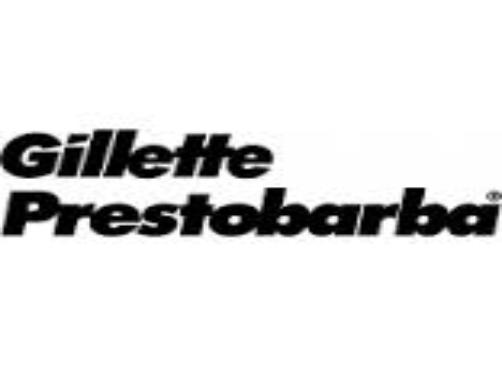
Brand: Gillette
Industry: Necessities